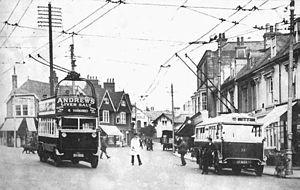
Guy Motors fut un fabricant anglais de véhicules à moteur qui produisit des voitures, des camions, des autobus et des trolleybus. La société fut fondée par Sydney S. Guy, qui naquit dans Kings Heath, Birmingham. Guy Motors fut exploité dans ses usines de Fallings Park, de 1914 à 1982, et joua un rôle important dans le développement de l'industrie automobile britannique. Son siège était à Wolverhampton dans les Midlands de l'Ouest.